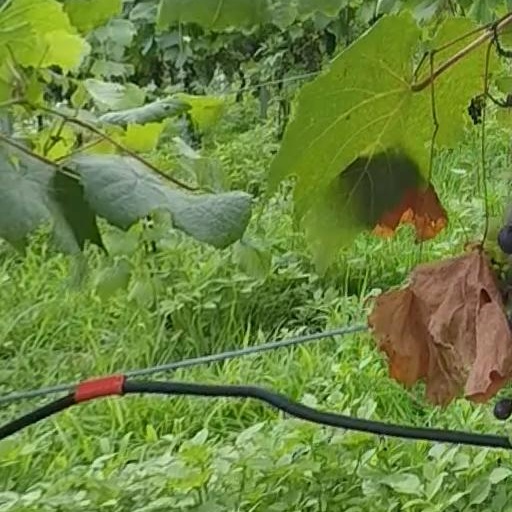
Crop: grape